List of best-selling singles of the 2000s in Australia

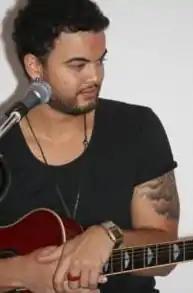
Guy Sebastian's single "Angels Brought Me Here" is the best selling single of the 2000s.

The highest-selling singles in Australia are ranked in the Australian Recording Industry Association singles chart, also known as the ARIA Charts, published by the Australian Recording Industry Association (ARIA). The data are compiled from a sample that includes music stores, music departments at electronics and department stores and Internet sales, in other words, both digital as well as CD sales.